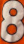
Number: 8